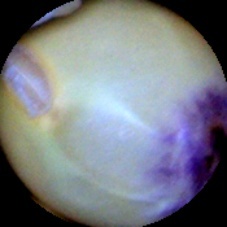
Label: Spotted